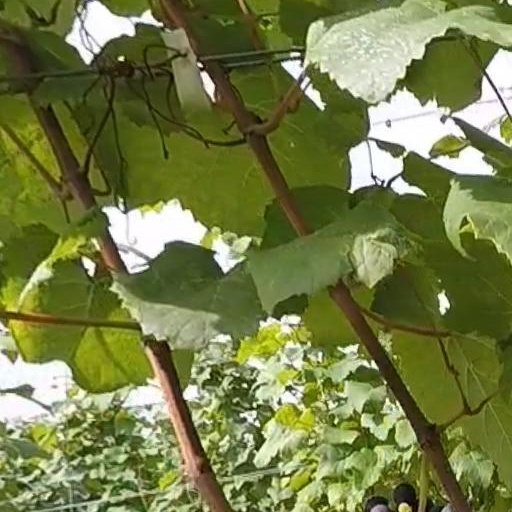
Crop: grape